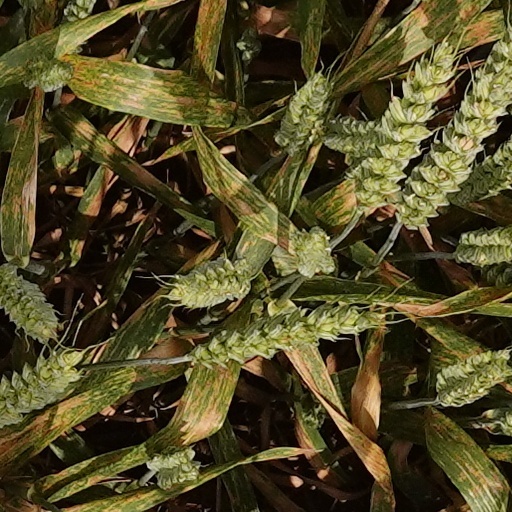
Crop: wheat